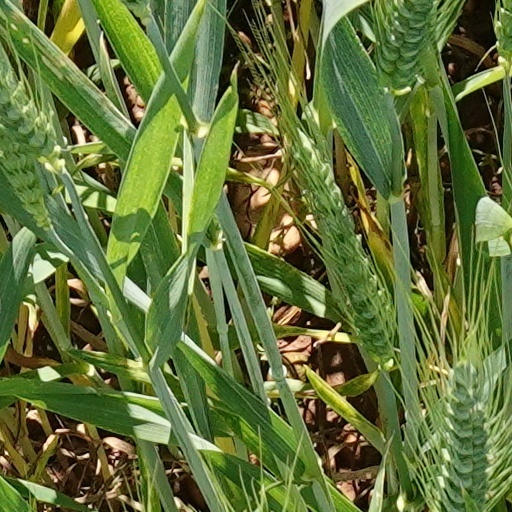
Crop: wheat